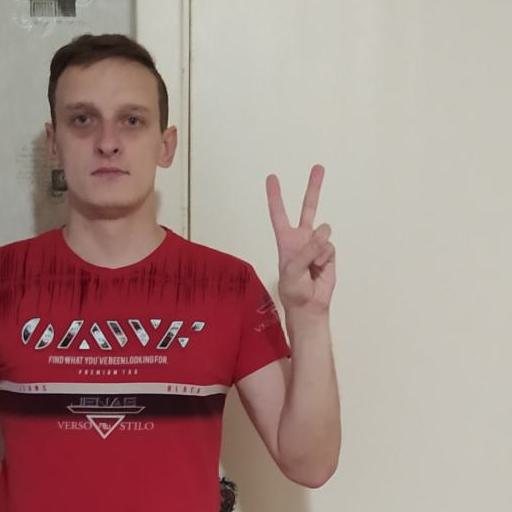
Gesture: peace